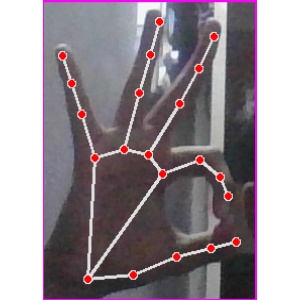
अक्षर: ण